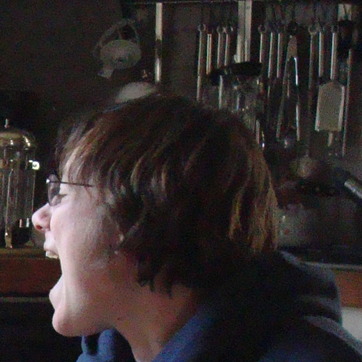
Material: hair